Junior MasterChef Vietnam season 1

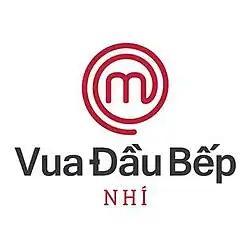

Season 1 of the Vietnamese competitive reality television series Junior MasterChef Vietnam premiered on VTV3 on 2 October 2016.